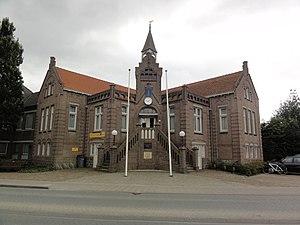
Berghem est un village néerlandais au nord-est du Brabant-Septentrional, situé immédiatement à l'est d'Oss. Commune indépendante jusqu'à la fin 1993, il a été rattaché à Oss le 1ᵉʳ janvier 1994. Le 1ᵉʳ janvier 2011, Berghem a une population de 8 804 habitants.